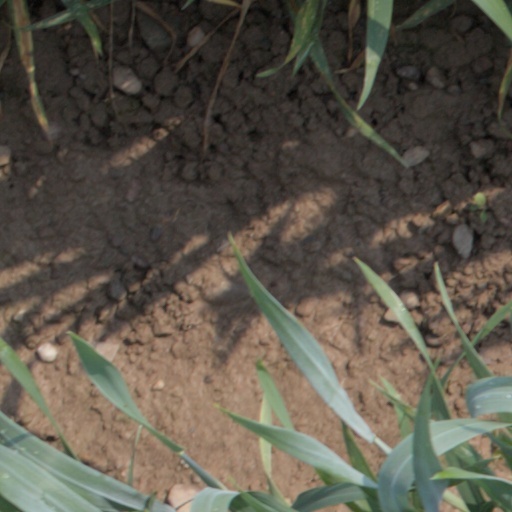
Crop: wheat